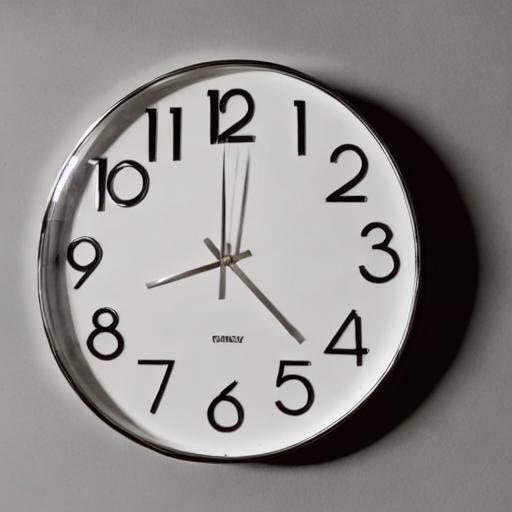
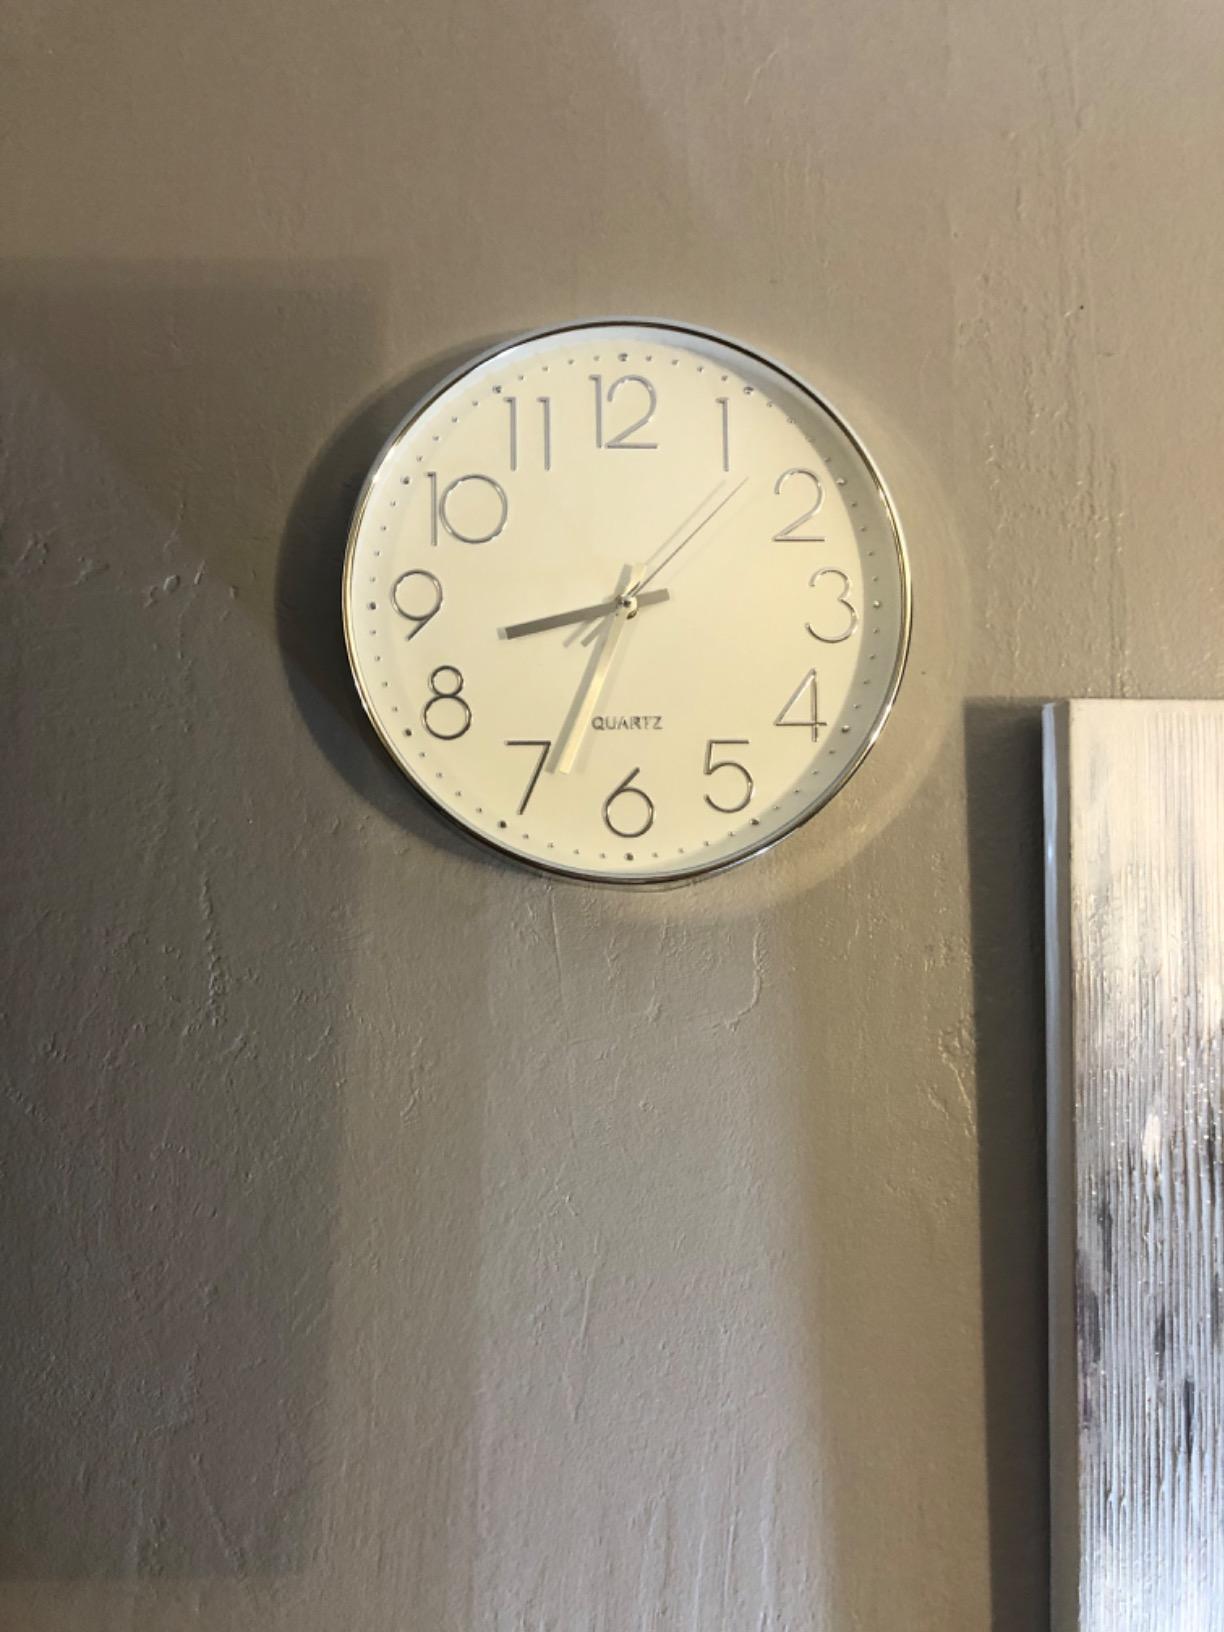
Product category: clock
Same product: no